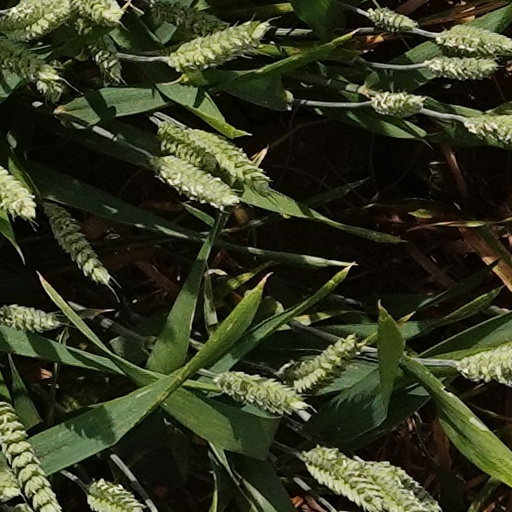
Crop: wheat